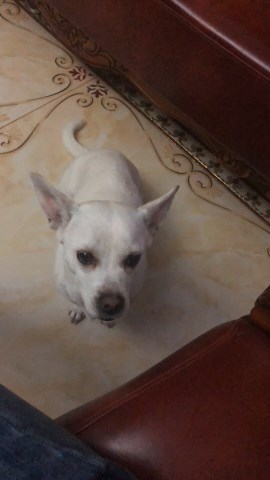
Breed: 3336-n000121-chinese_rural_dog